Kultur im Gugg

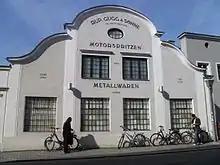
Kultur im Gugg

Kultur im Gugg is a venue for contemporary art and culture in Braunau am Inn in Austria. The building was originally a fire-fighting equipment factory.